Endymion Porter

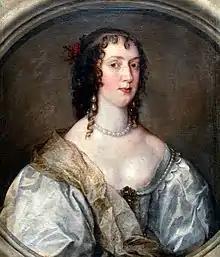
"Portrait of Olivia Porter", by Anthony van Dyck

In 1628, Porter was employed as envoy to Spain to negotiate for peace, and in 1634 on a mission to the Netherlands to the Cardinal-Infante Ferdinand.